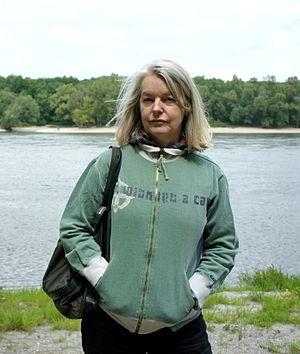
Marlene Streeruwitz, née à Baden le 28 juin 1950, est une écrivain, romancière, poétesse et nouvelliste autrichienne.